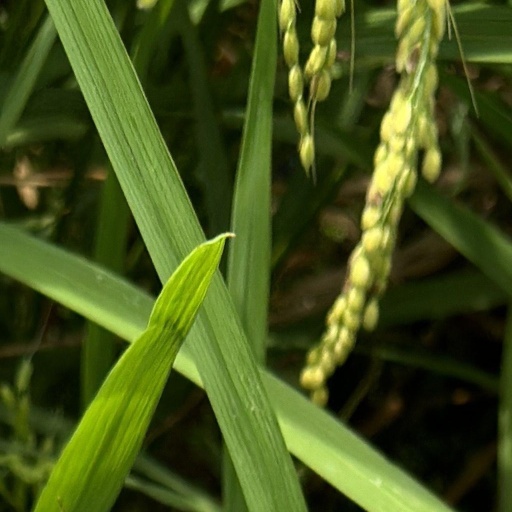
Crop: rice